Regiment de la cosa pública

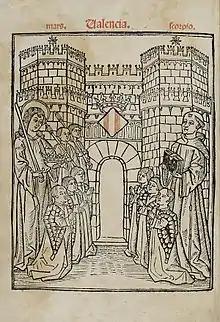
Title page of the incunable edition of the "Regiment de la Cosa Pública" (Valencia, Cristòfor Cofman, 1499). Francesc Eiximenis is on the right. He offers his book to the "jurats" of Valencia. On the left is the guardian angel of the city and kingdom of Valencia. The six "Jurats" de Valencia are kneeling in front of the "Serrans" gothic gate of the ancient wall of Valencia.

This dedicatory to the "jurats" is what gives us some clues about the period when this book was written. Another work by Eiximenis, the "Dotzè del Crestià" (Twelfth of the Christian), which is a part of his encyclopaedia called Lo Crestià (The Christian), includes, as its chapters 357-395, the "Regiment de la Cosa Pública". As an independent work it was only published in an incunabulum edition in Valencia on 28 January 1499 by the German printer Cristòfor Cofman.